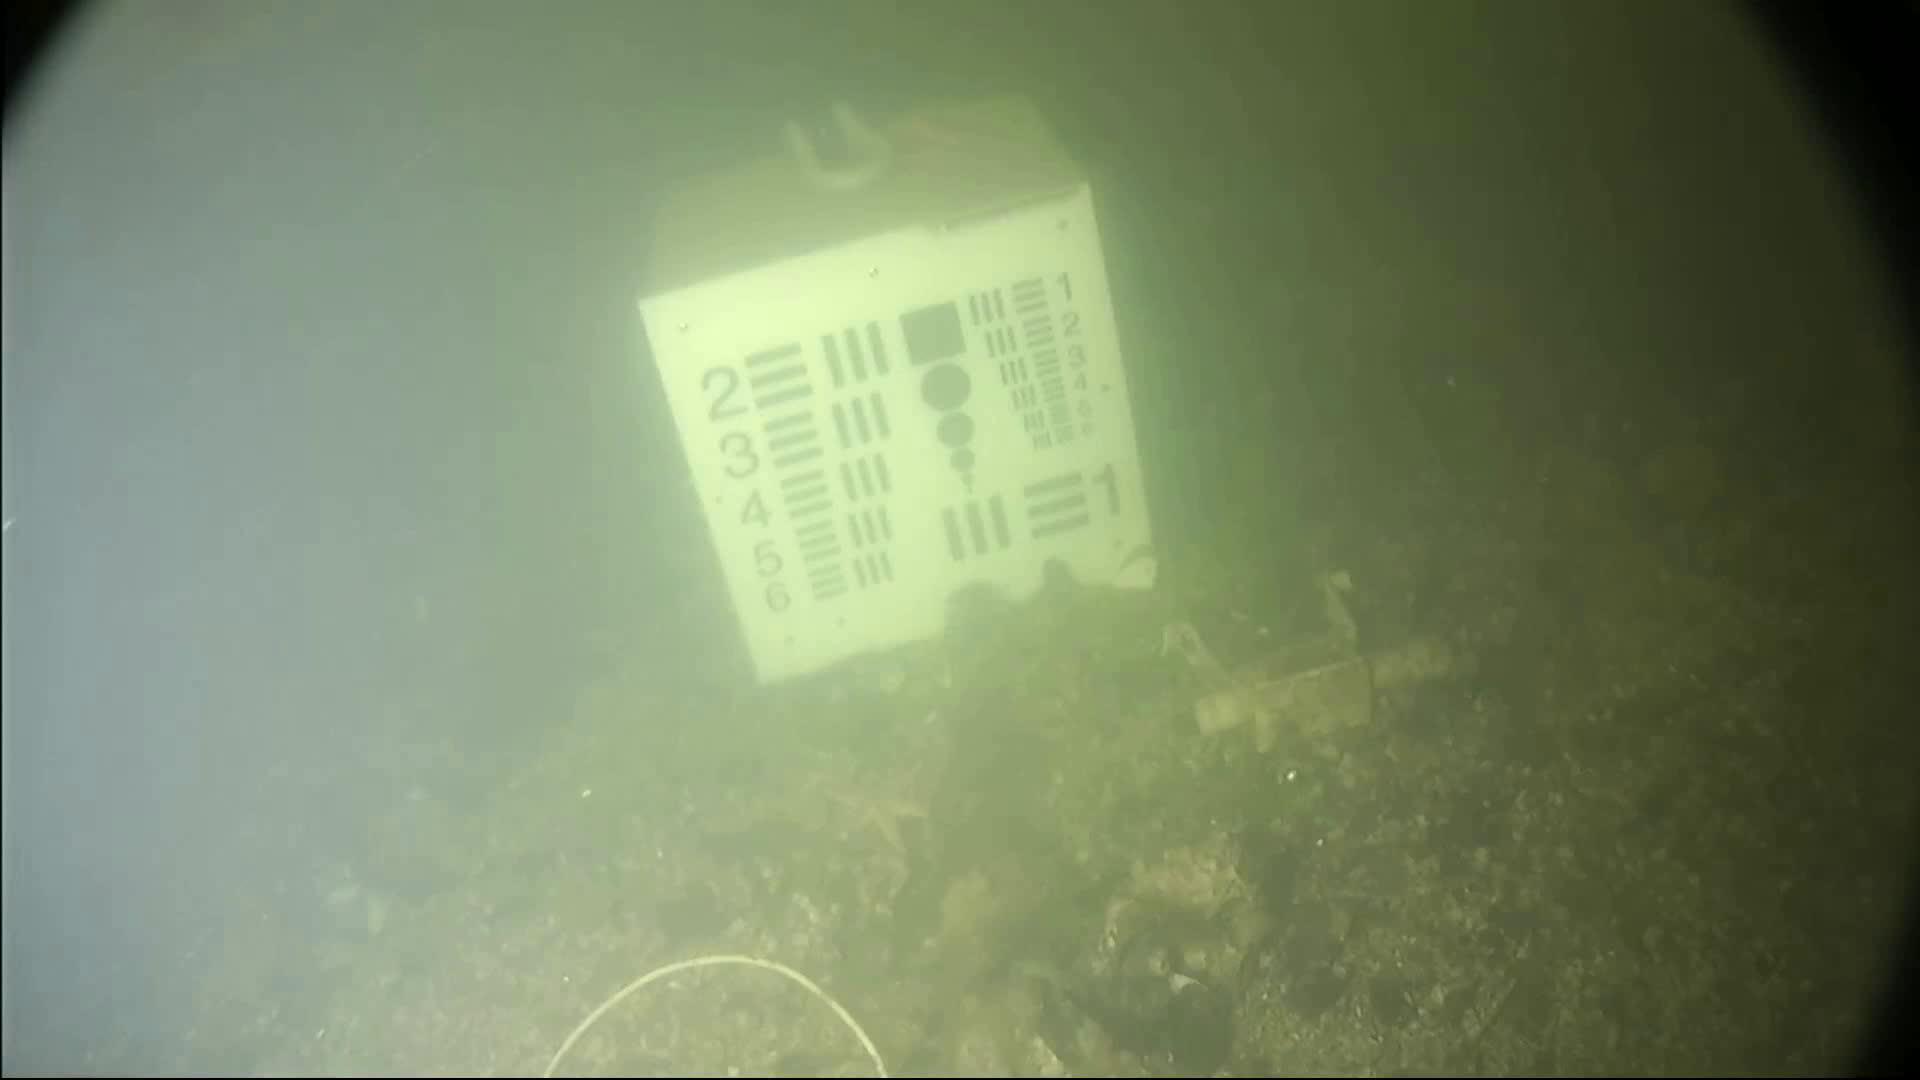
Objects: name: starfish